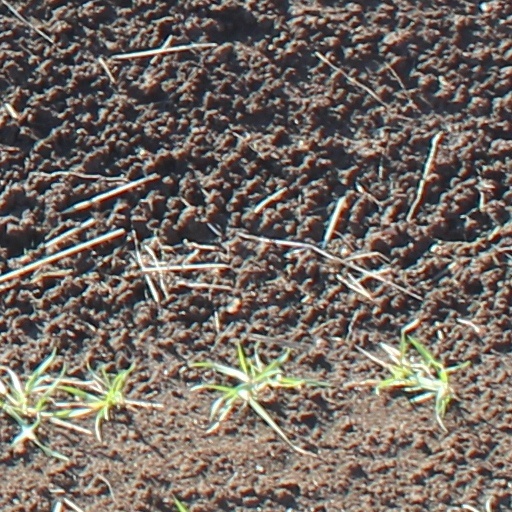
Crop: wheat